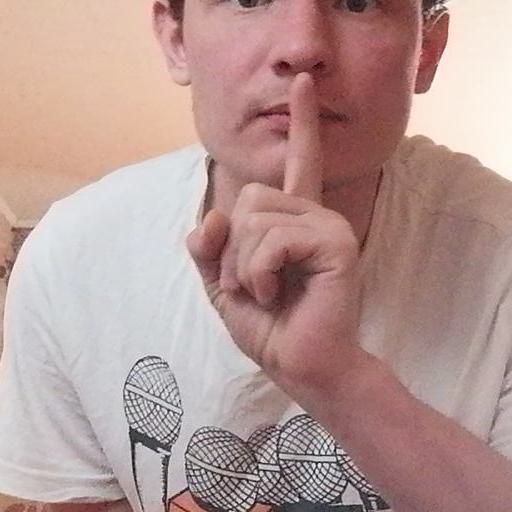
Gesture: mute